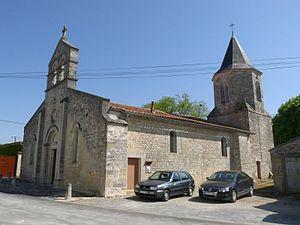
église de Fouqueure, Charente, France
L'église paroissiale Saint-Étienne est une chapelle, supposée d'origine templière, qui faisait partie de la commanderie hospitalière de Saint-Étienne établie sur la commune de Fouqueure, en Charente, au nord d'Angoulême. Il n'y a aucun vestige d'autres bâtiments.
Fouqueure est une commune du sud-ouest de la France, située dans le département de la Charente.